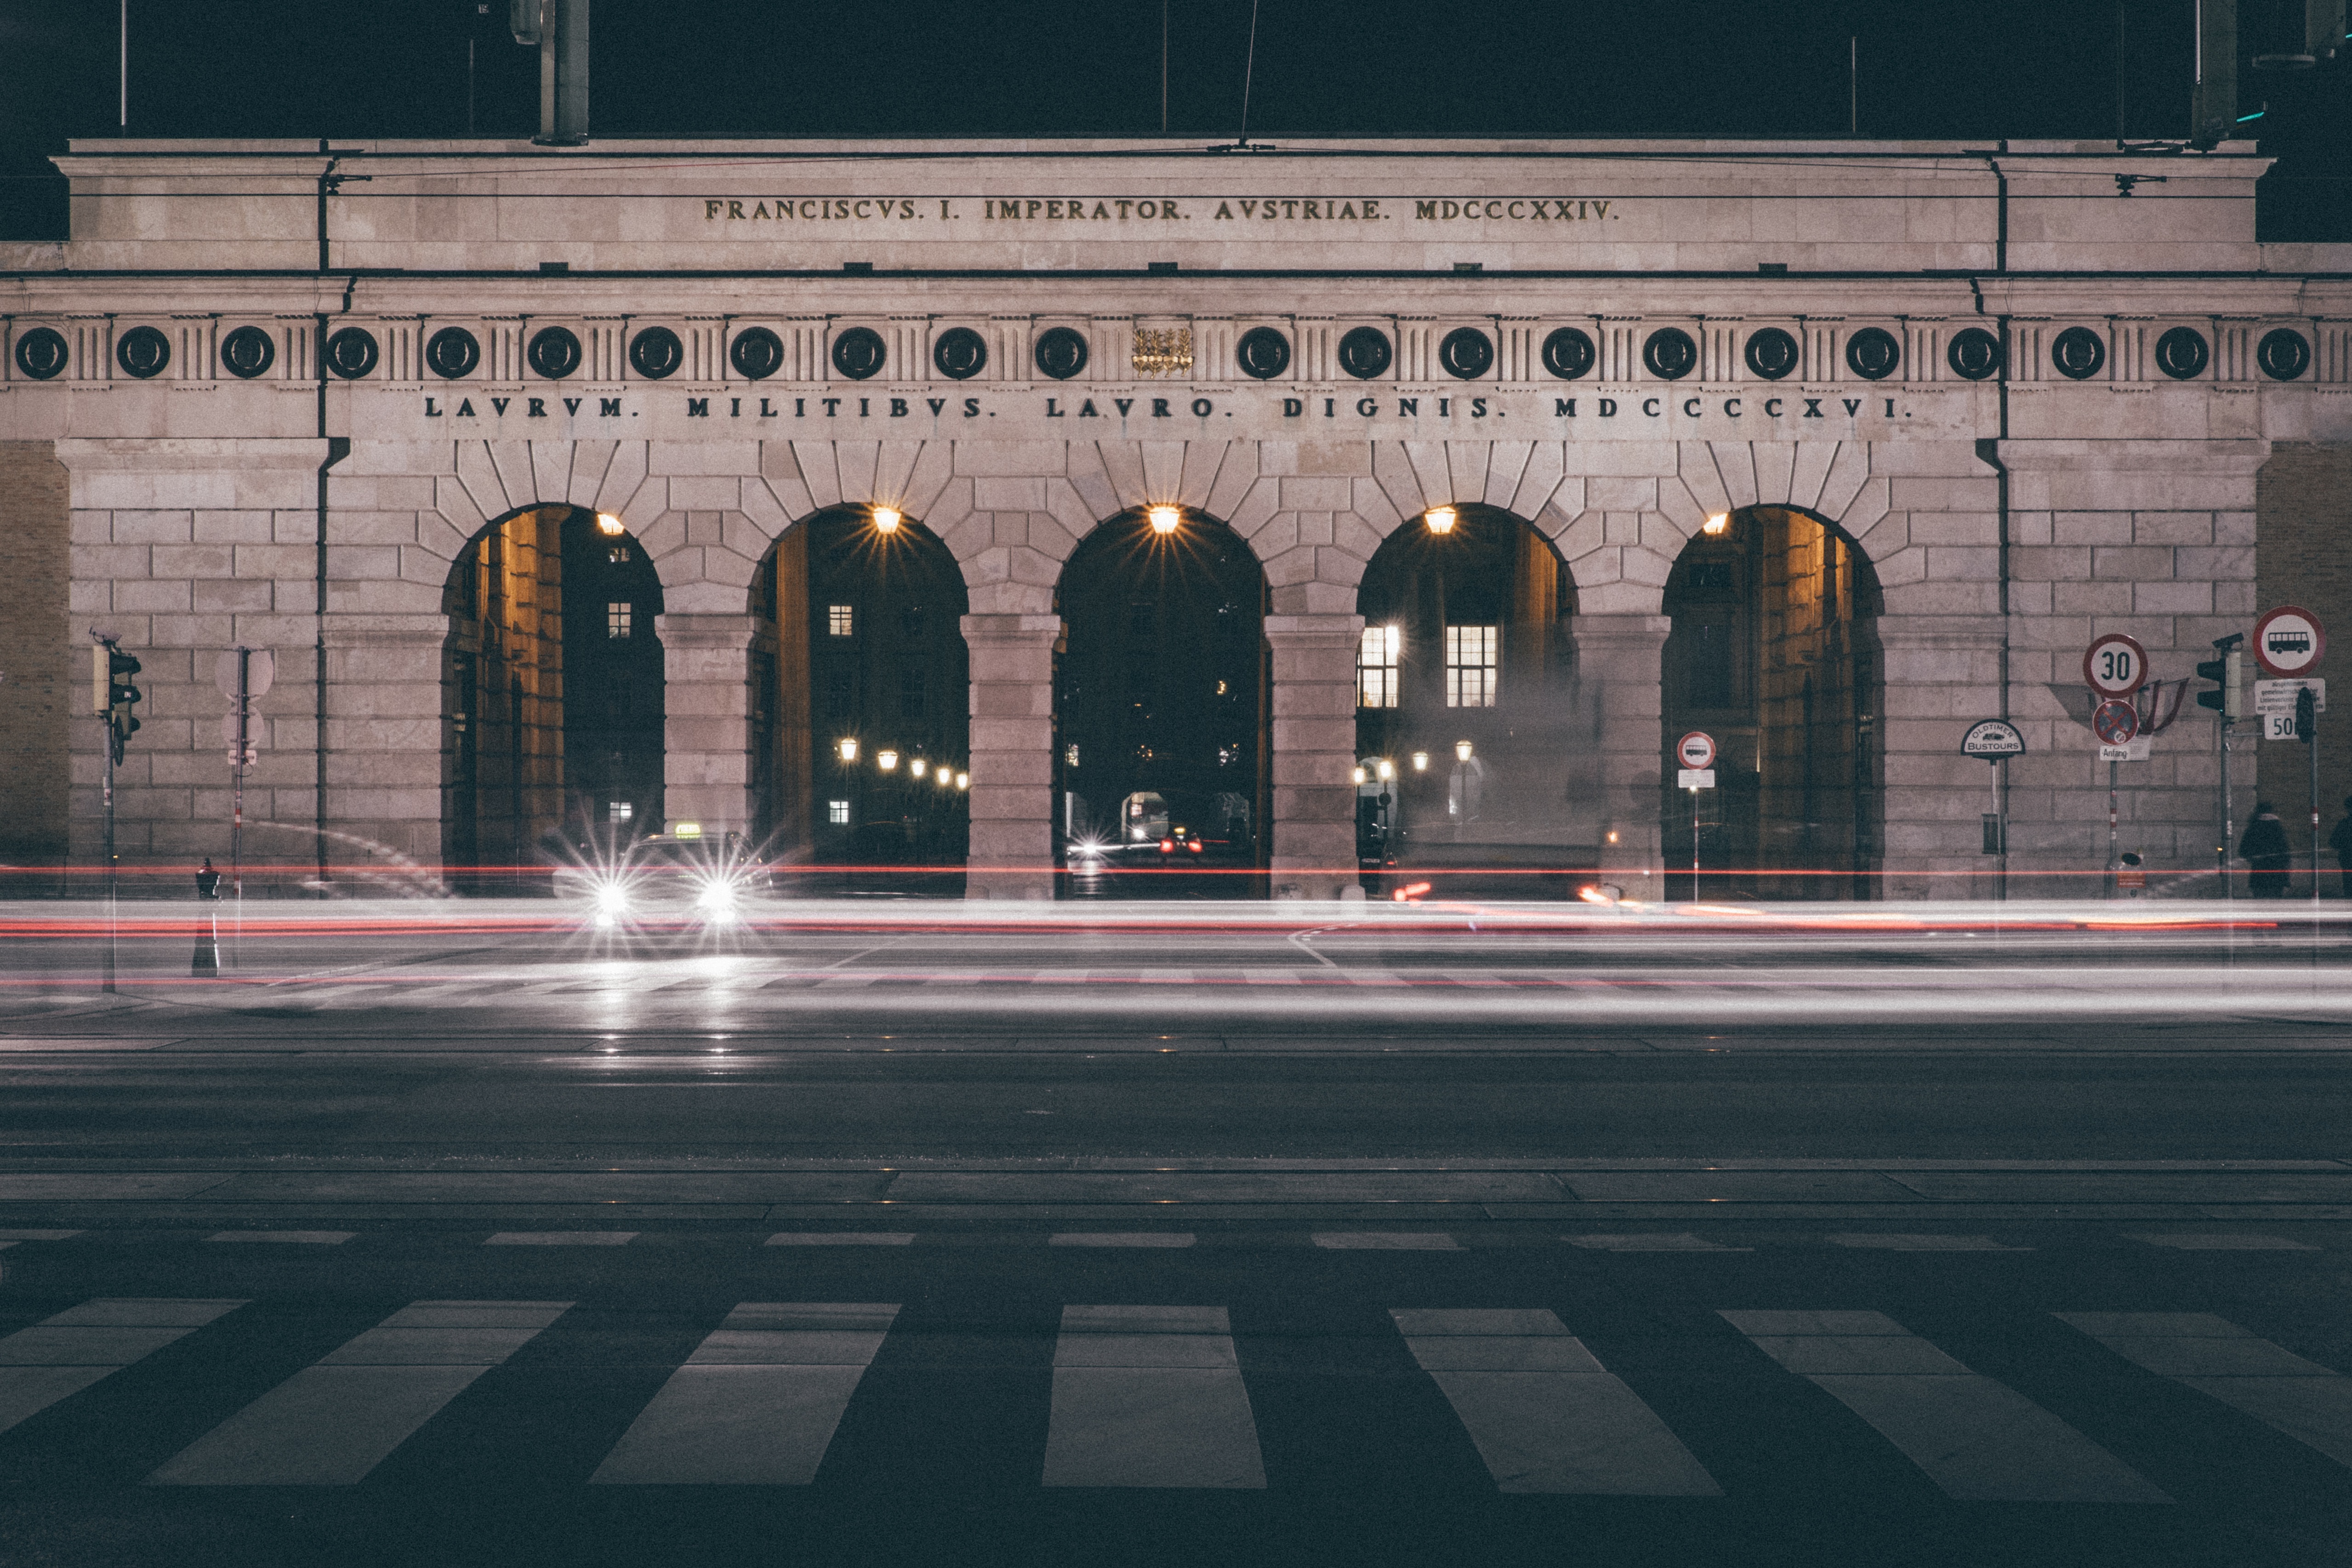
architecture, structure, night, city, cityscape, downtown, landmark, stadium, urban area, human settlement, sport venue